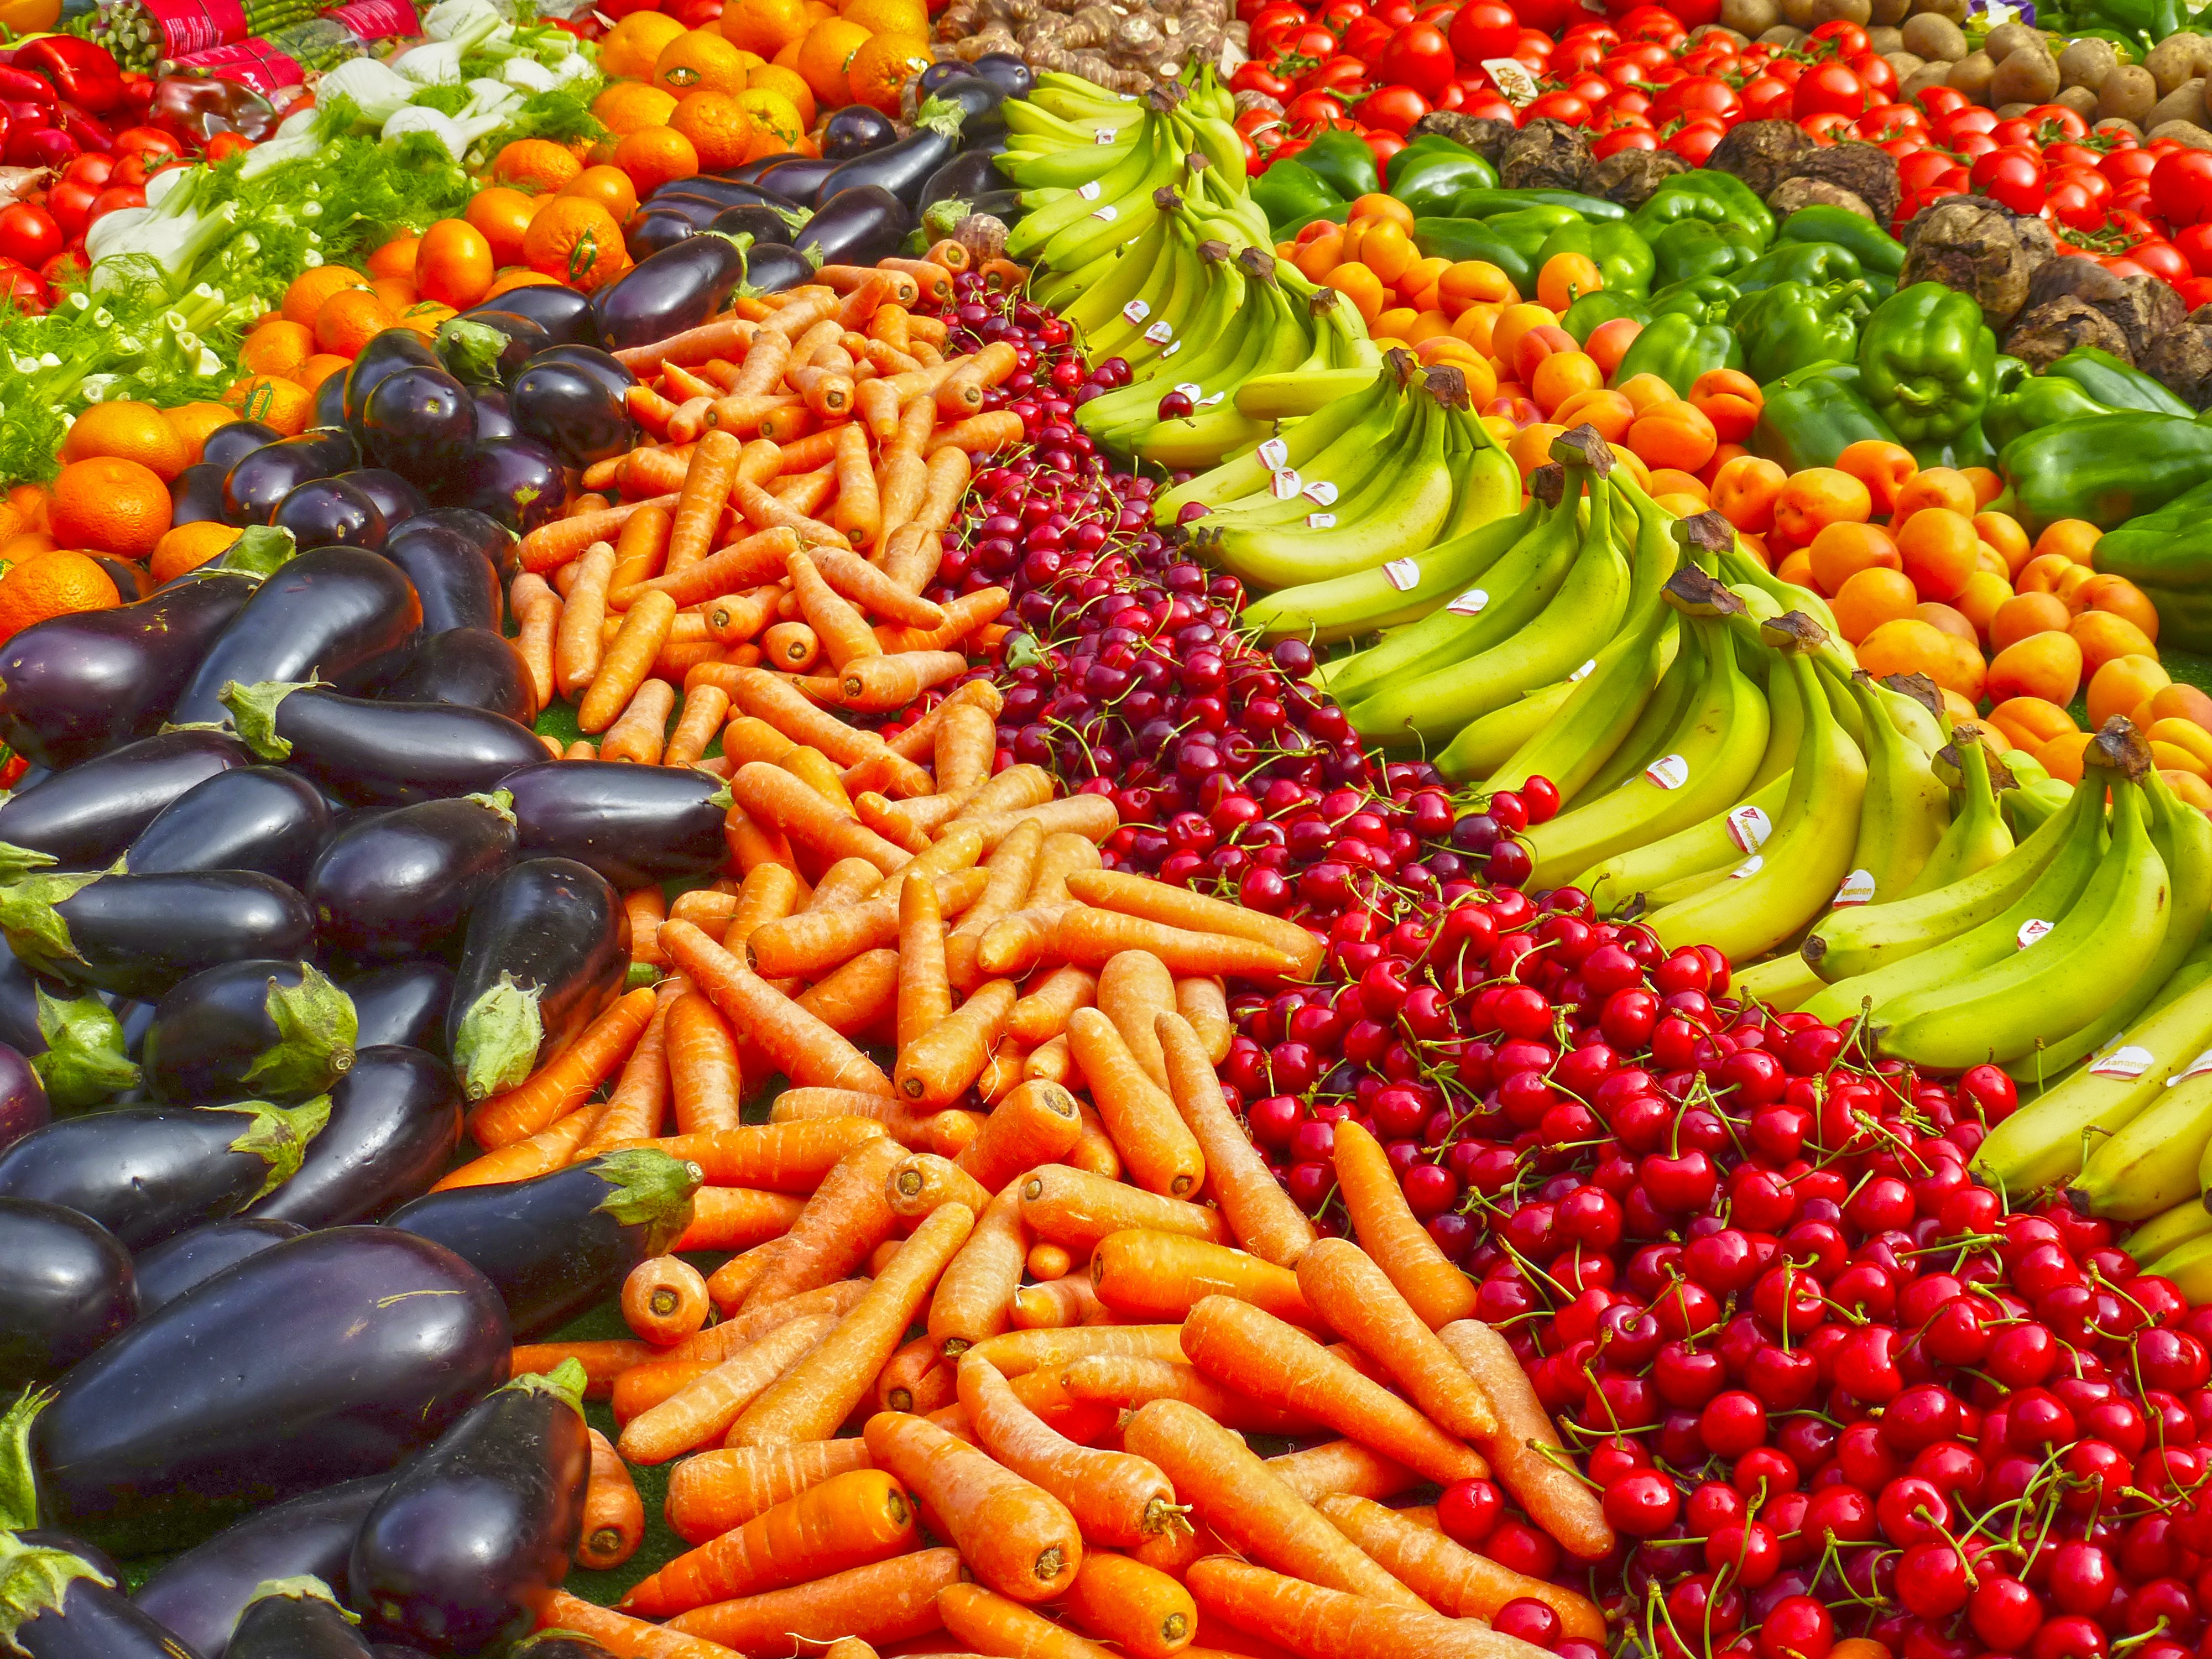
fruit, shop, dish, food, red, produce, vegetable, market, banana, still life, bananas, greengrocers, eggplant, cherries, carrots, common bean